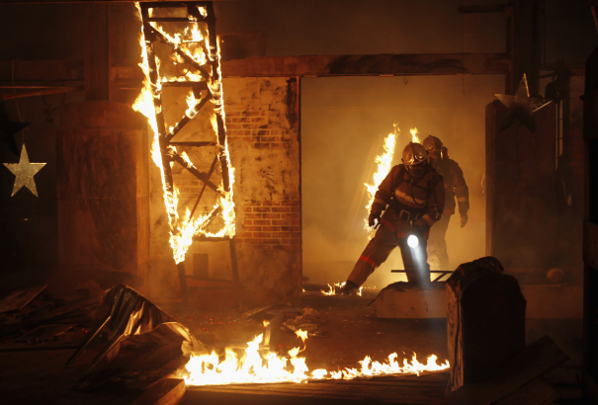
Fire: yes
Smoke: no